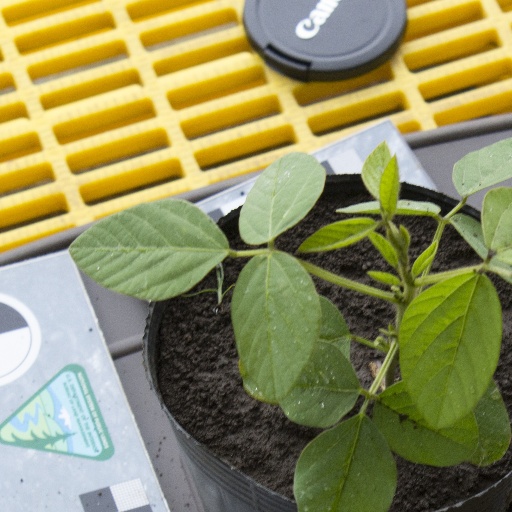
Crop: soybean